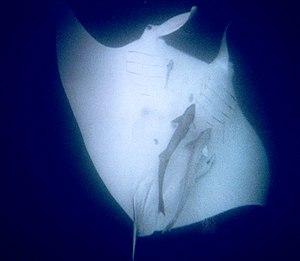
Coral Bay est un village côtier d'Australie Occidentale située environ à 1 200 km au nord de Perth, dans la Région de Gascoyne.
Le récif de Ningaloo est un récif corallien situé au large de la côte ouest de l'Australie, à environ 1 200 km au nord de Perth. Ce récif frangeant, le plus large d'Australie, est long de 260 km. Il est connu pour accueillir de façon saisonnière de nombreux requins-baleines qui viennent s'y nourrir. Ce dernier est inclus dans le parc marin de Ningaloo, un parc géré à la fois par le Commonwealth et l'état d'Australie-Occidentale. Il est aussi inclus dans le site du patrimoine mondial de la côte de Ningaloo, classé en 2011.
Les Rémoras sont des poissons commensaux qui forment la famille des Echeneidés de l'ordre des Perciformes qui vivent en général dans les eaux chaudes.